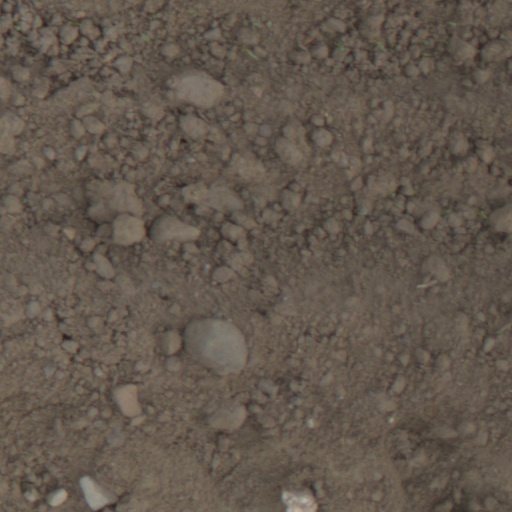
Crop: wheat